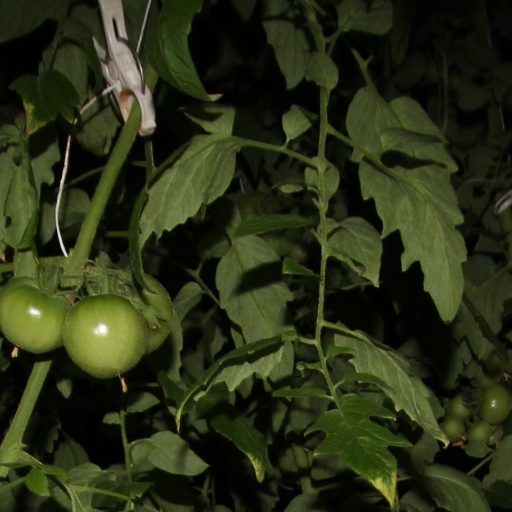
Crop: tomato